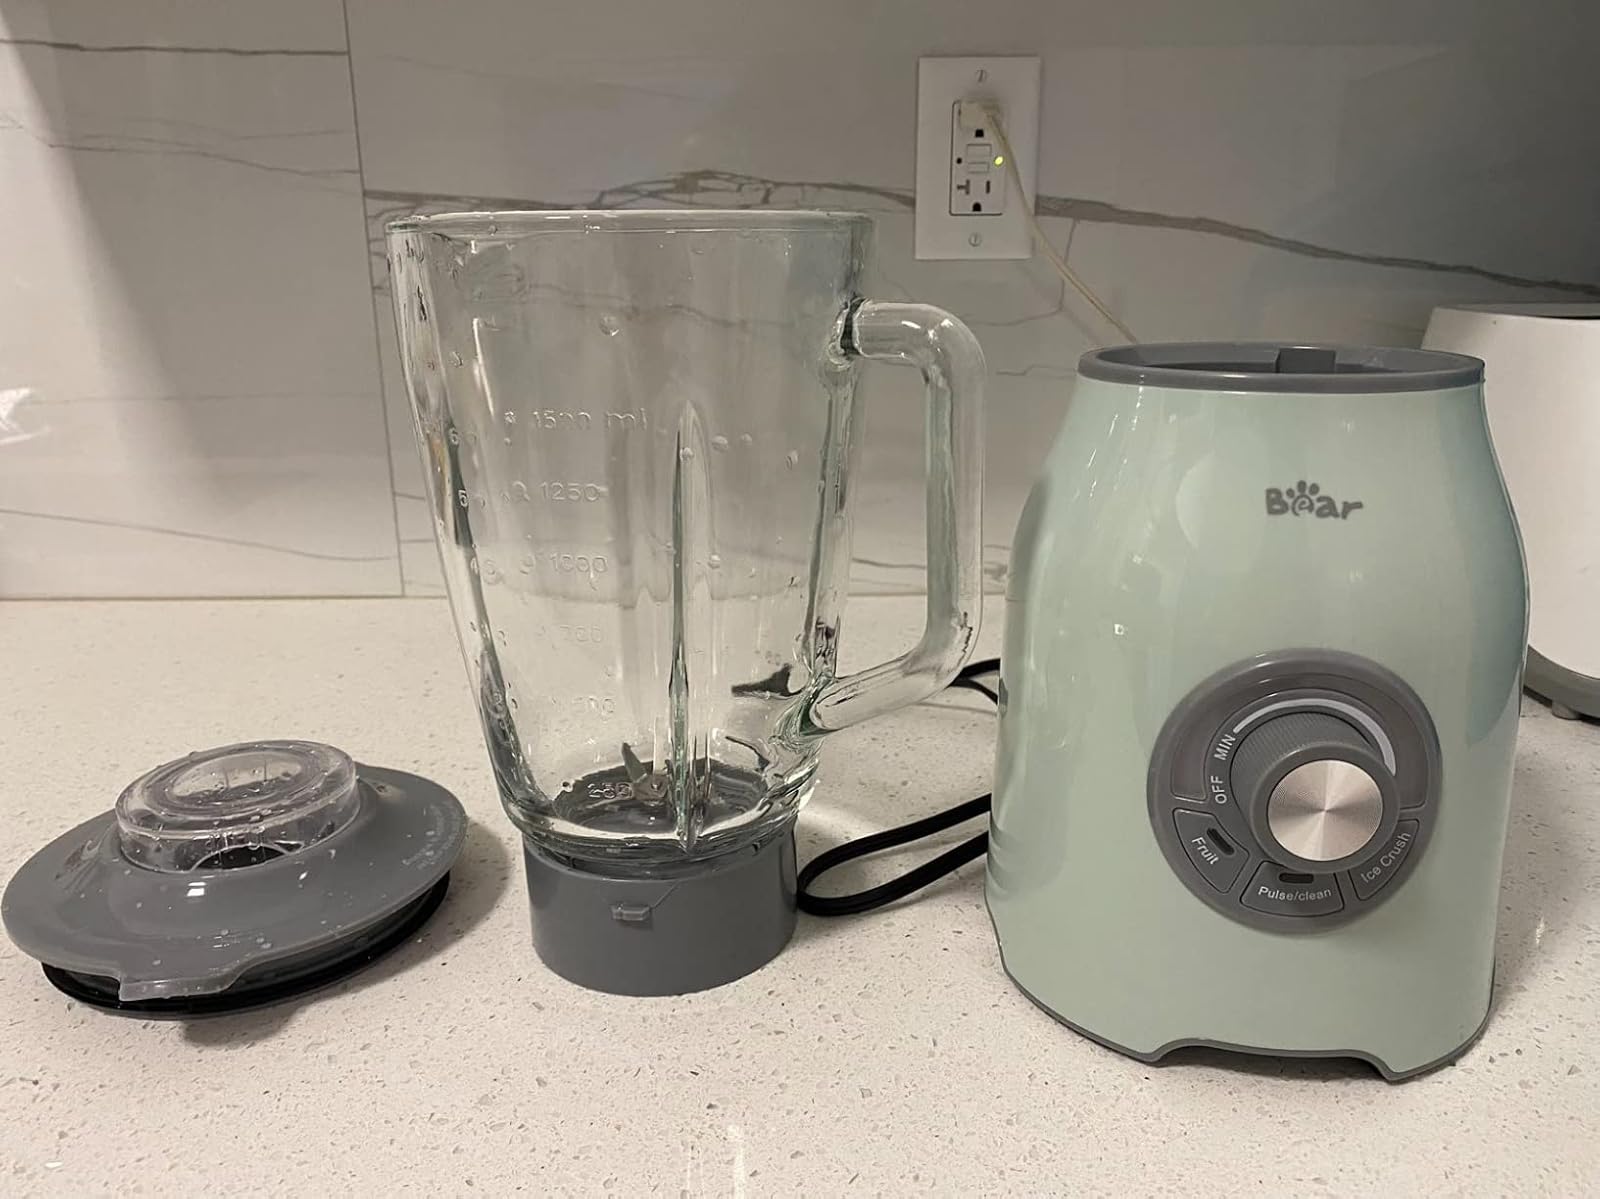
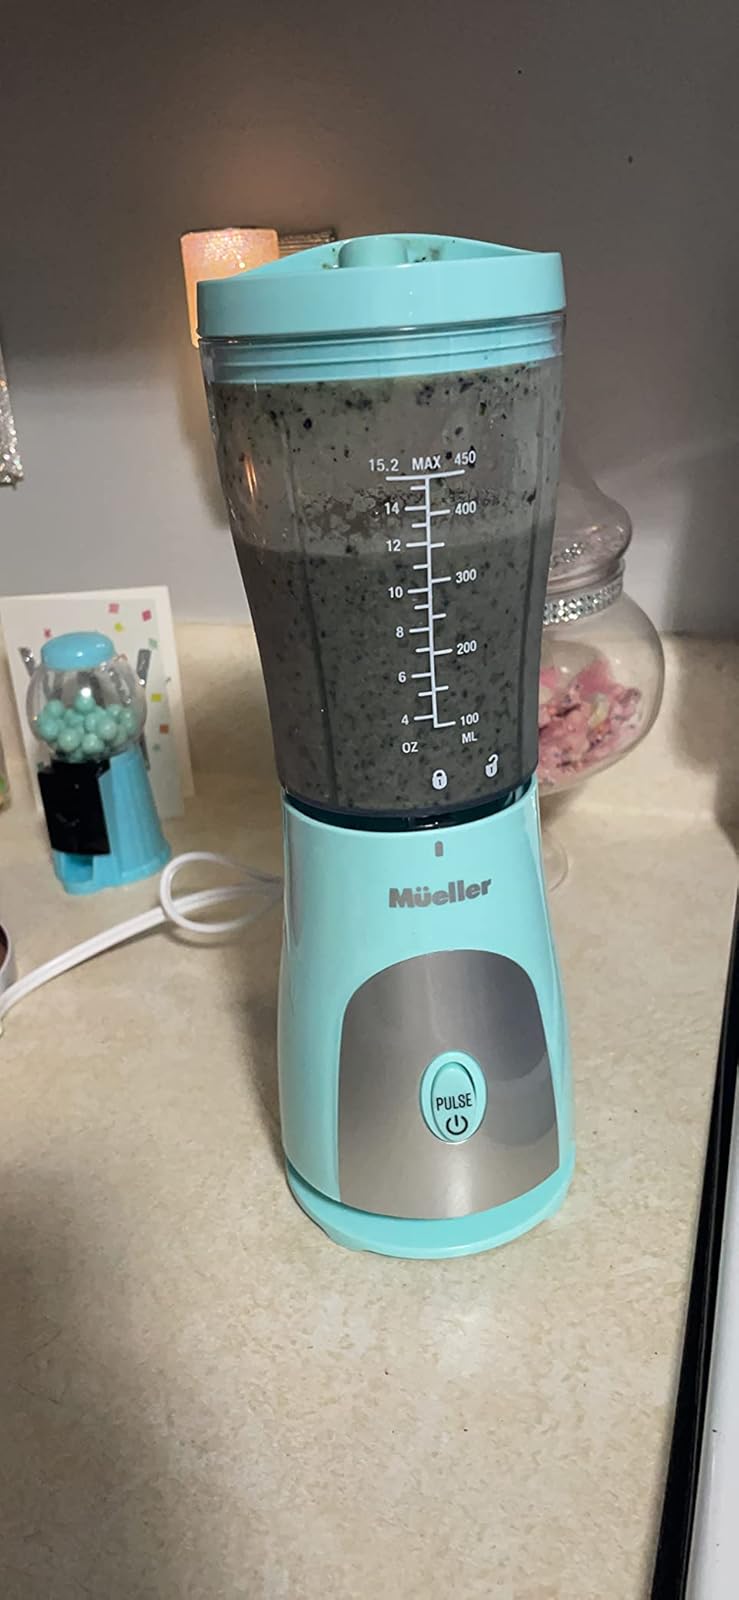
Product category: items_blender
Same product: no